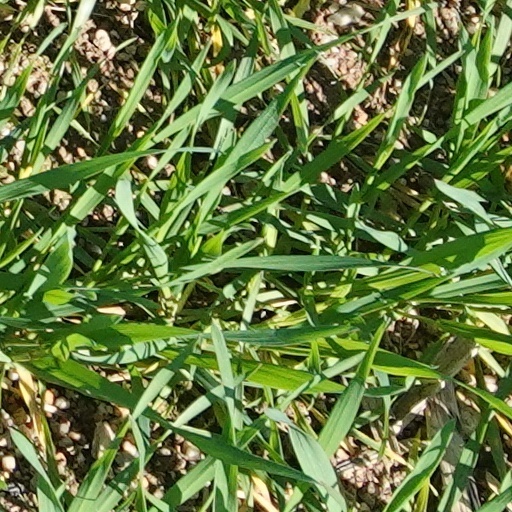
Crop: wheat